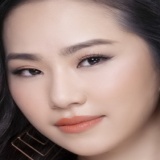
ca sĩ Lương Bích Hữu